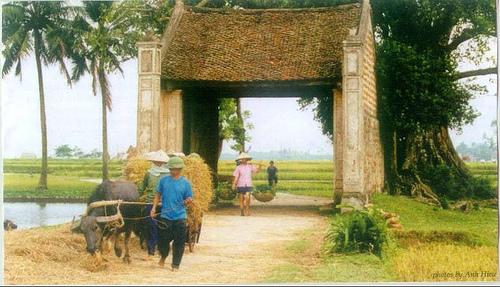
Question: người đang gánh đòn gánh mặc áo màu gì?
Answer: màu hồng